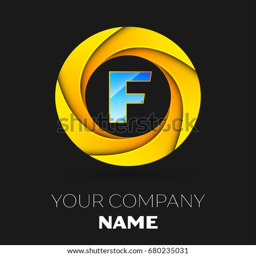
realistic letter f vector logo symbol in the colorful circle on black background .